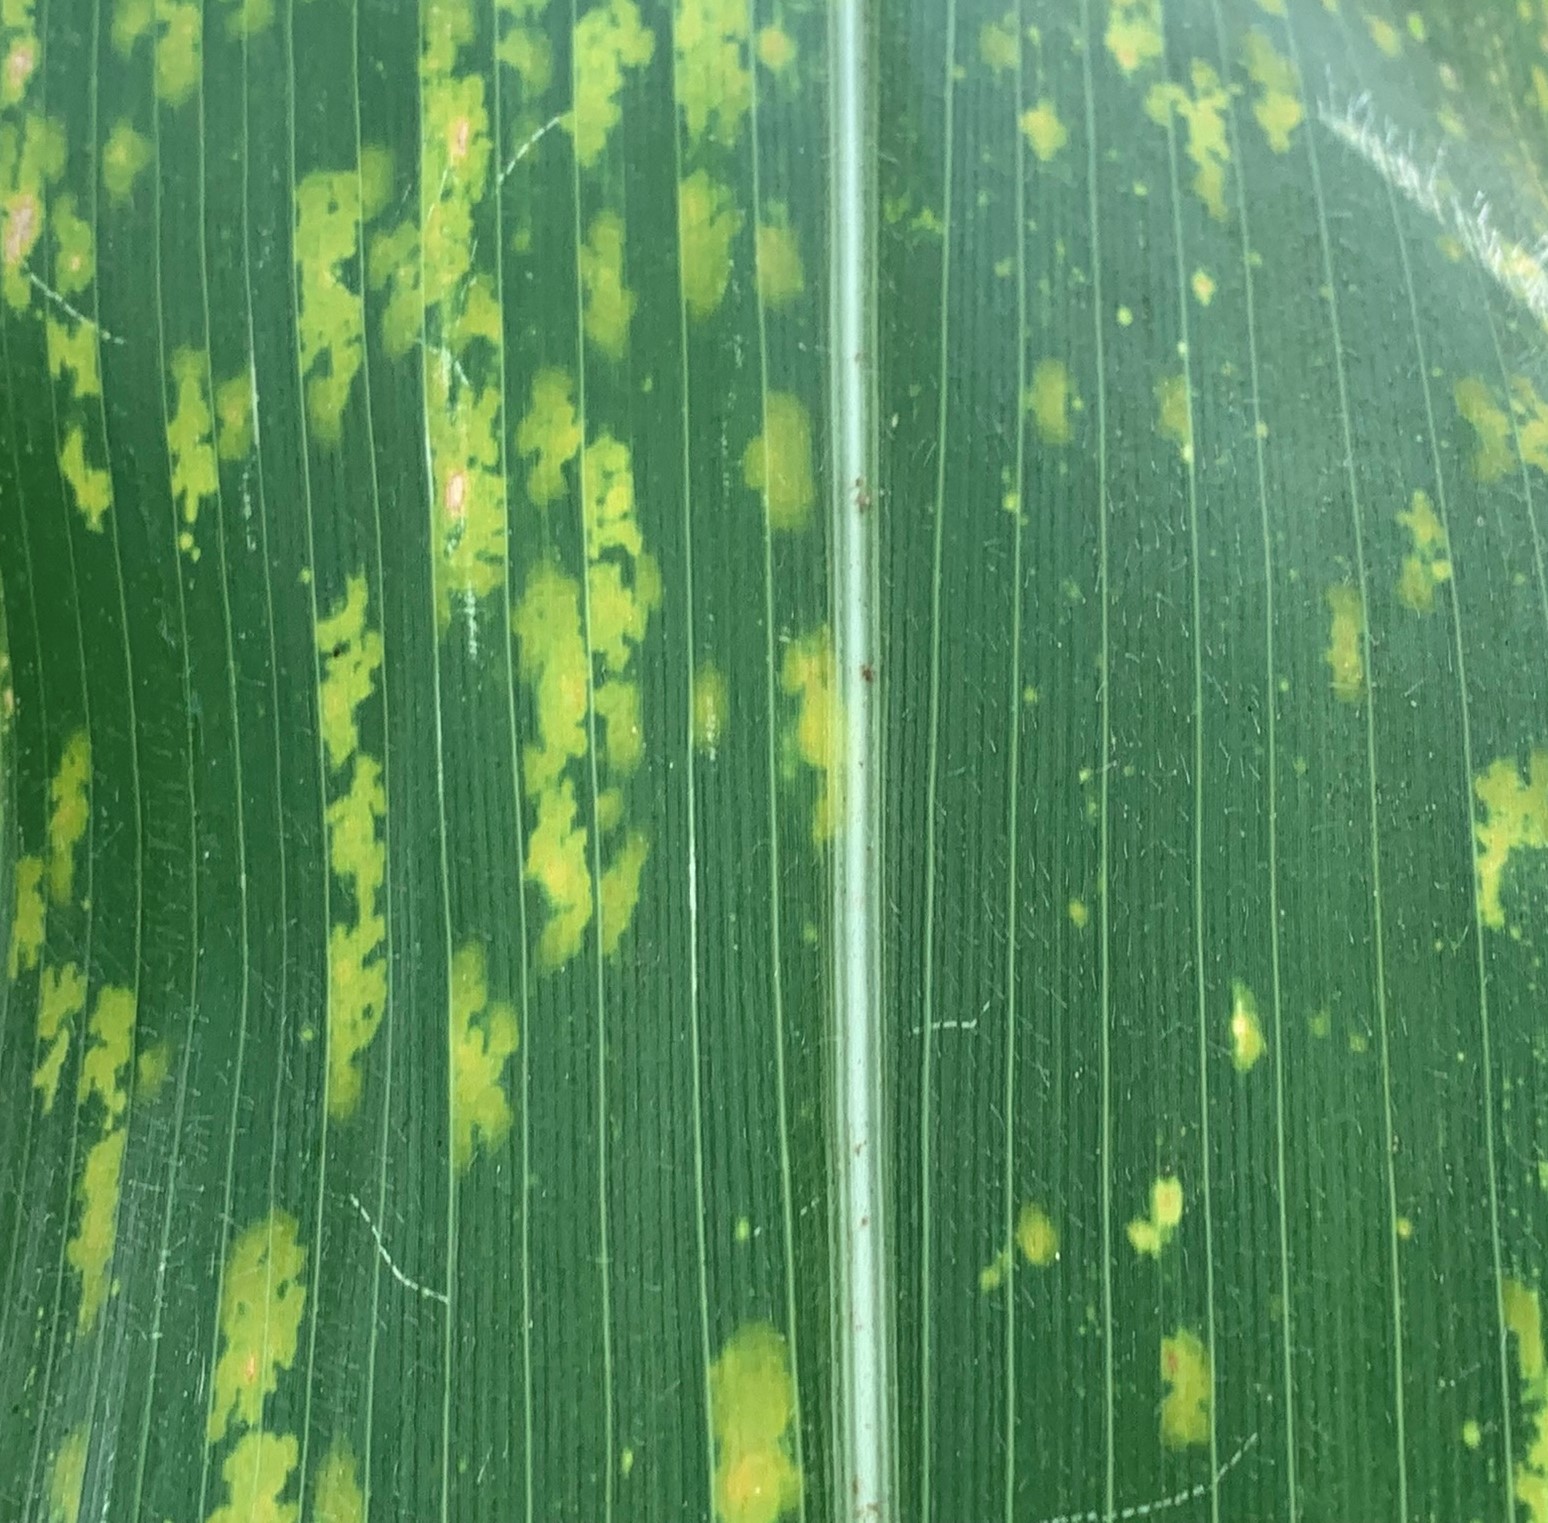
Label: MLN